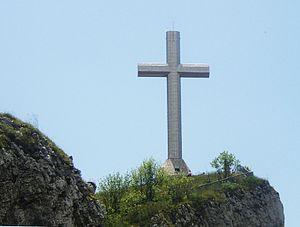
La Croix du Nivolet surplombant le bassin chambérien en Savoie.
La croix du Nivolet est une monumentale croix sommitale chrétienne dans le massif des Bauges dominant le Nivolet et surplombant Chambéry en Savoie.
La croix chrétienne est le principal symbole du christianisme. Considérée de nos jours comme l'image du gibet de la crucifixion du Christ, sa symbolique est plus ancienne.